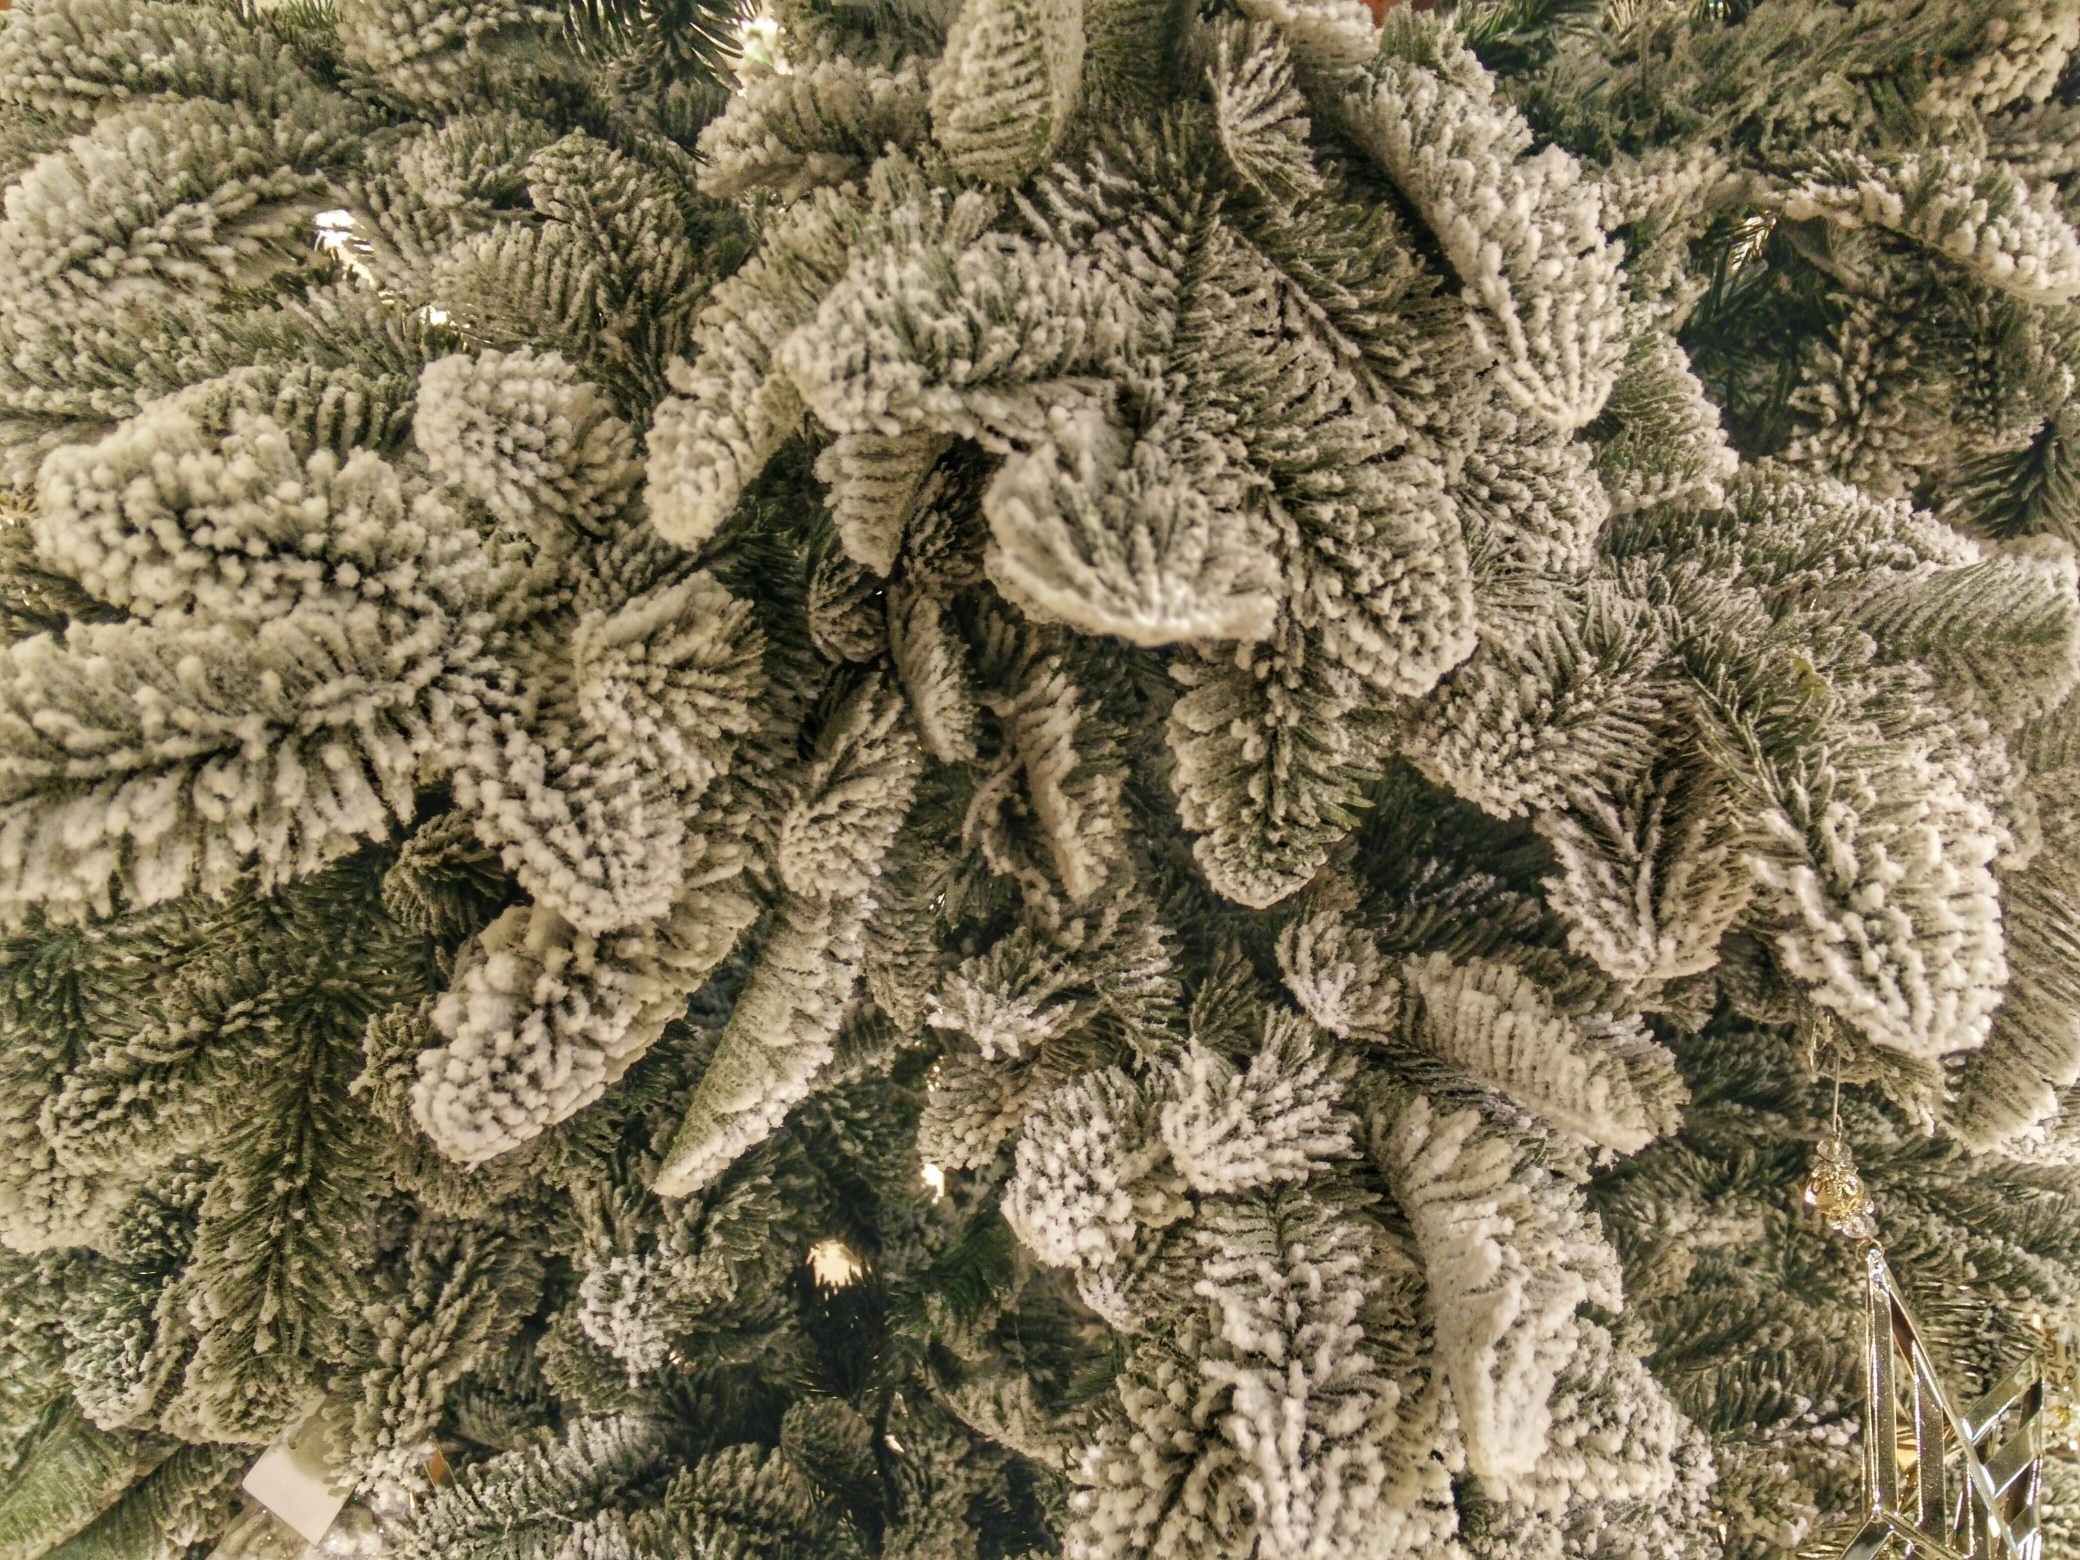
tree, plant, flower, pattern, botany, flora, art